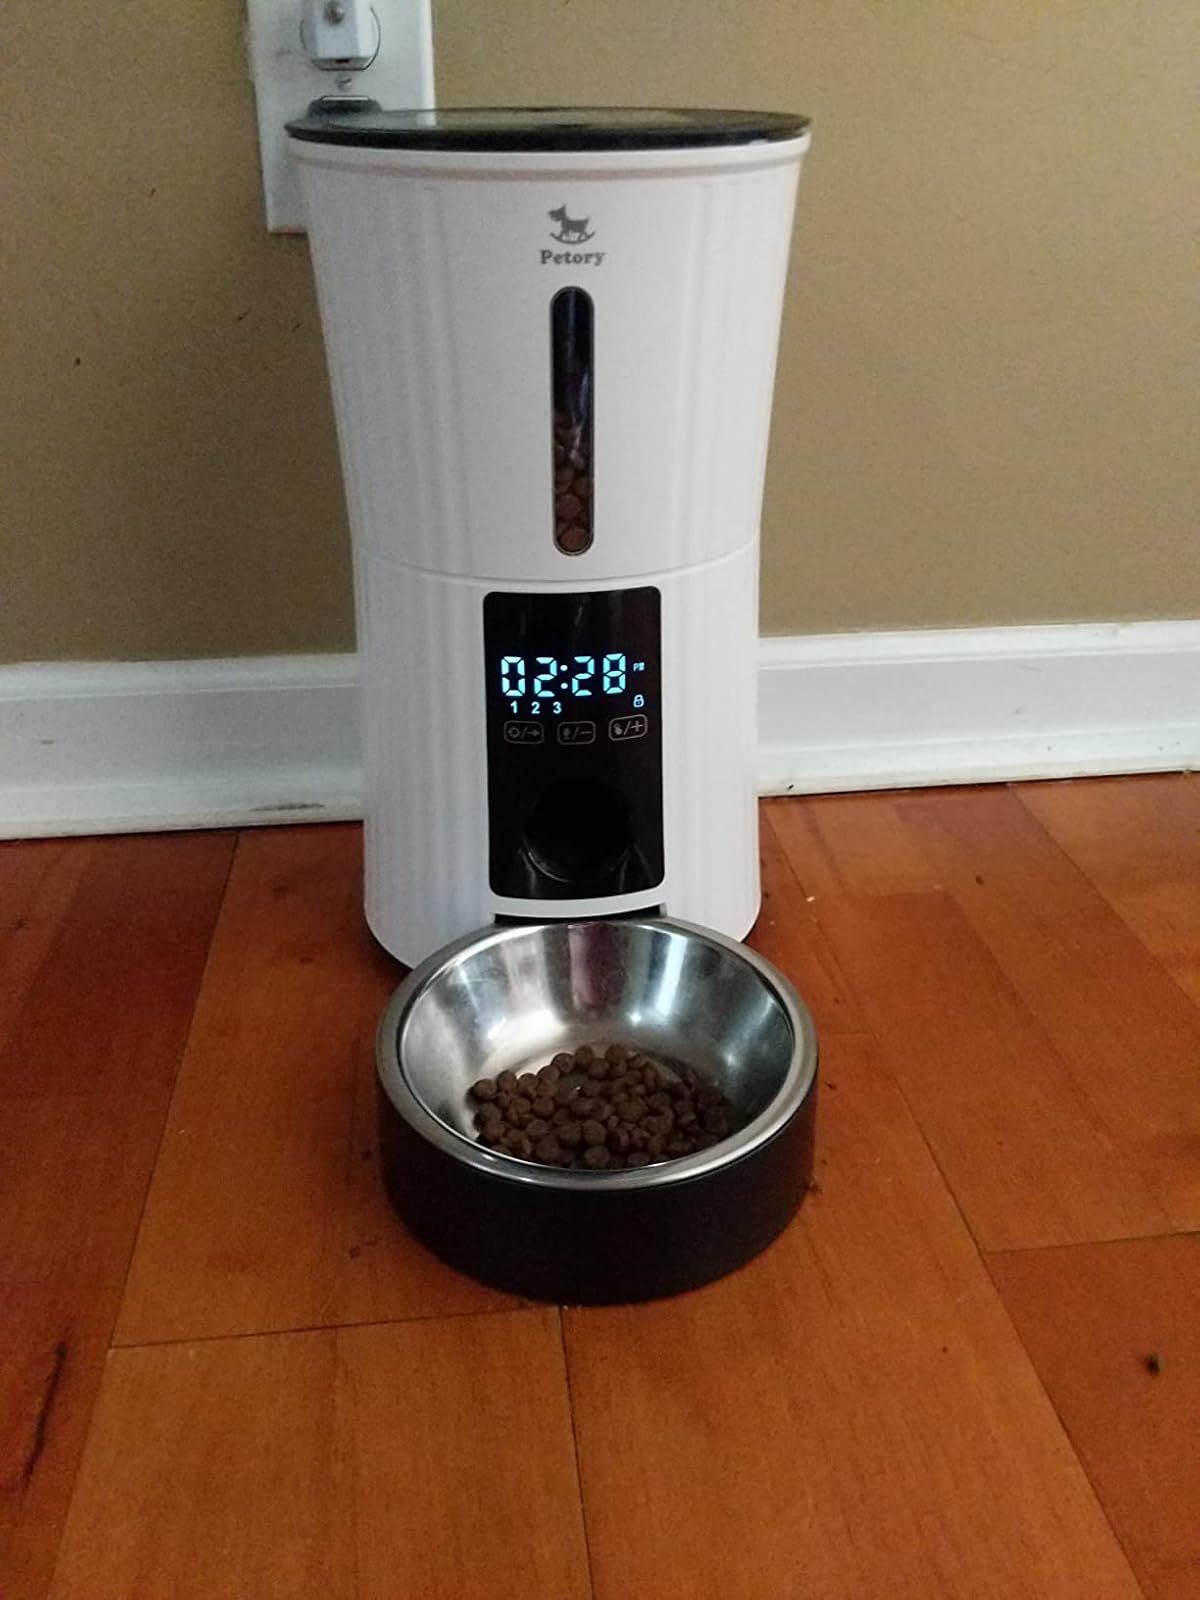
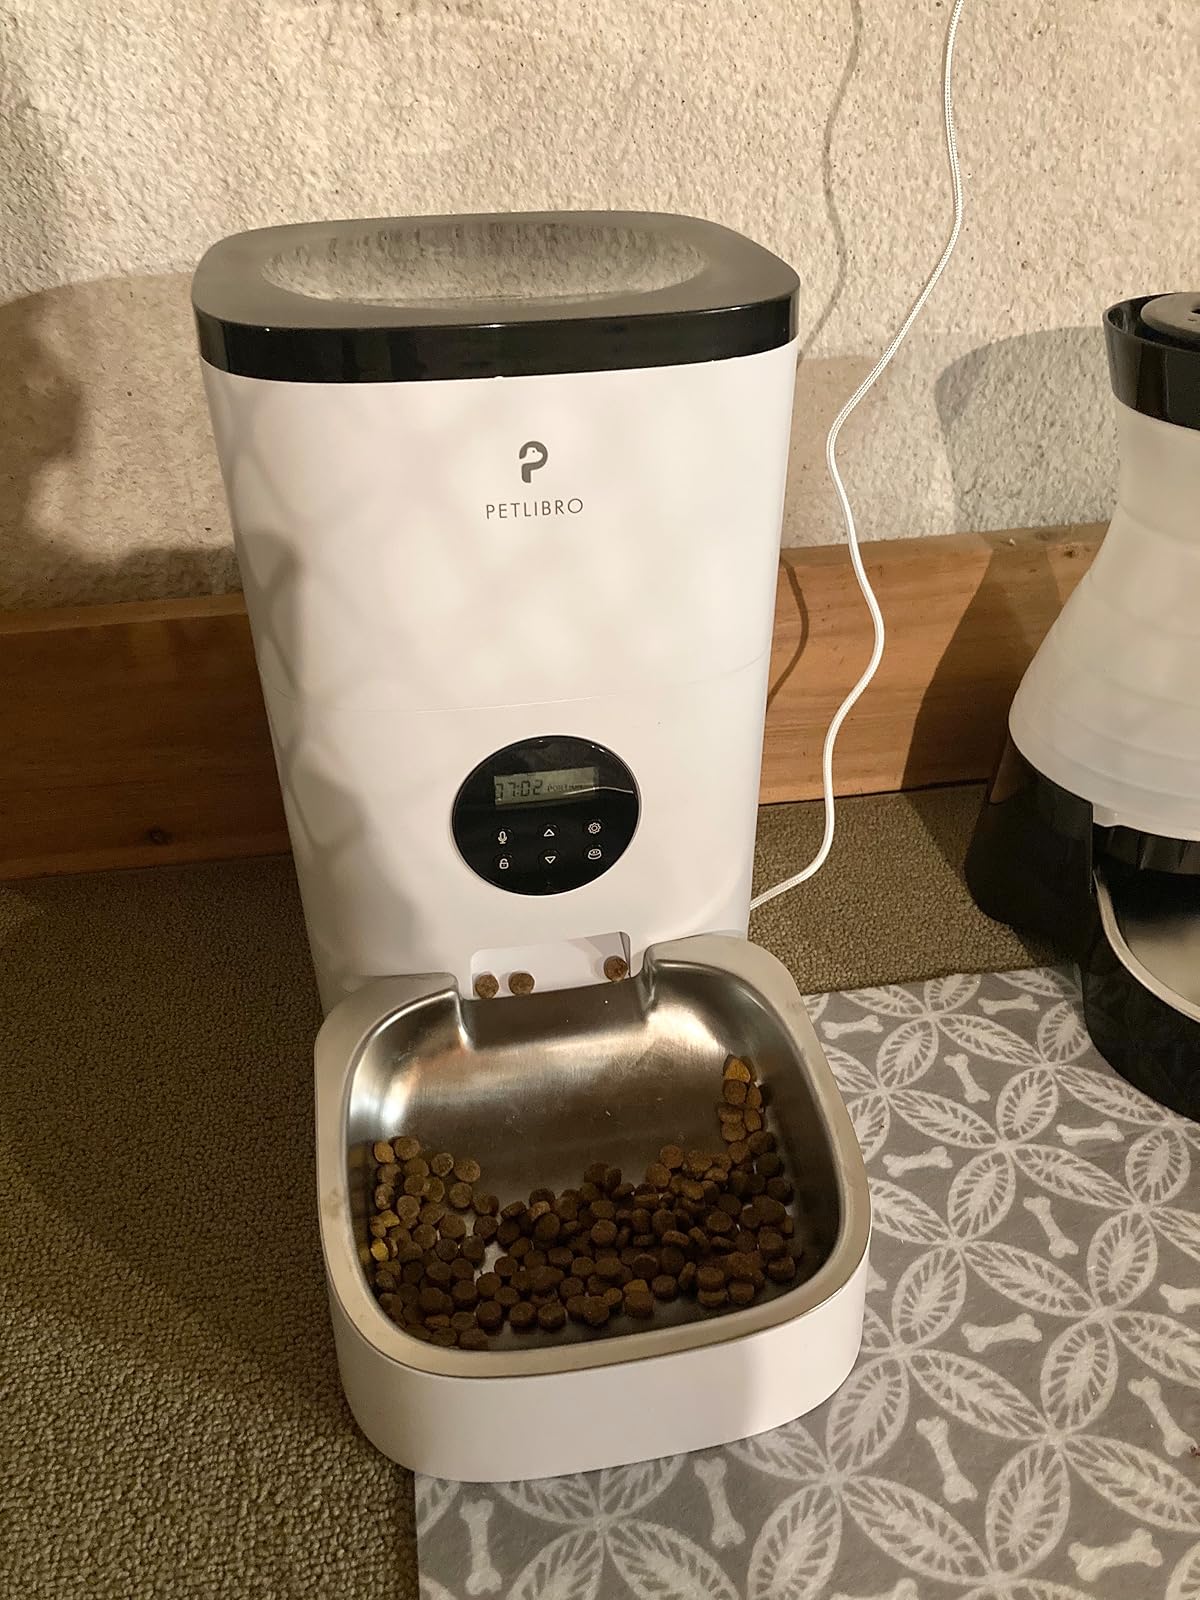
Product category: items_feeder
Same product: no